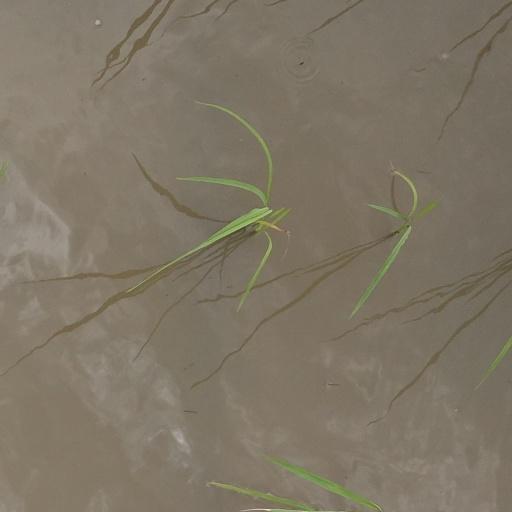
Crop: rice